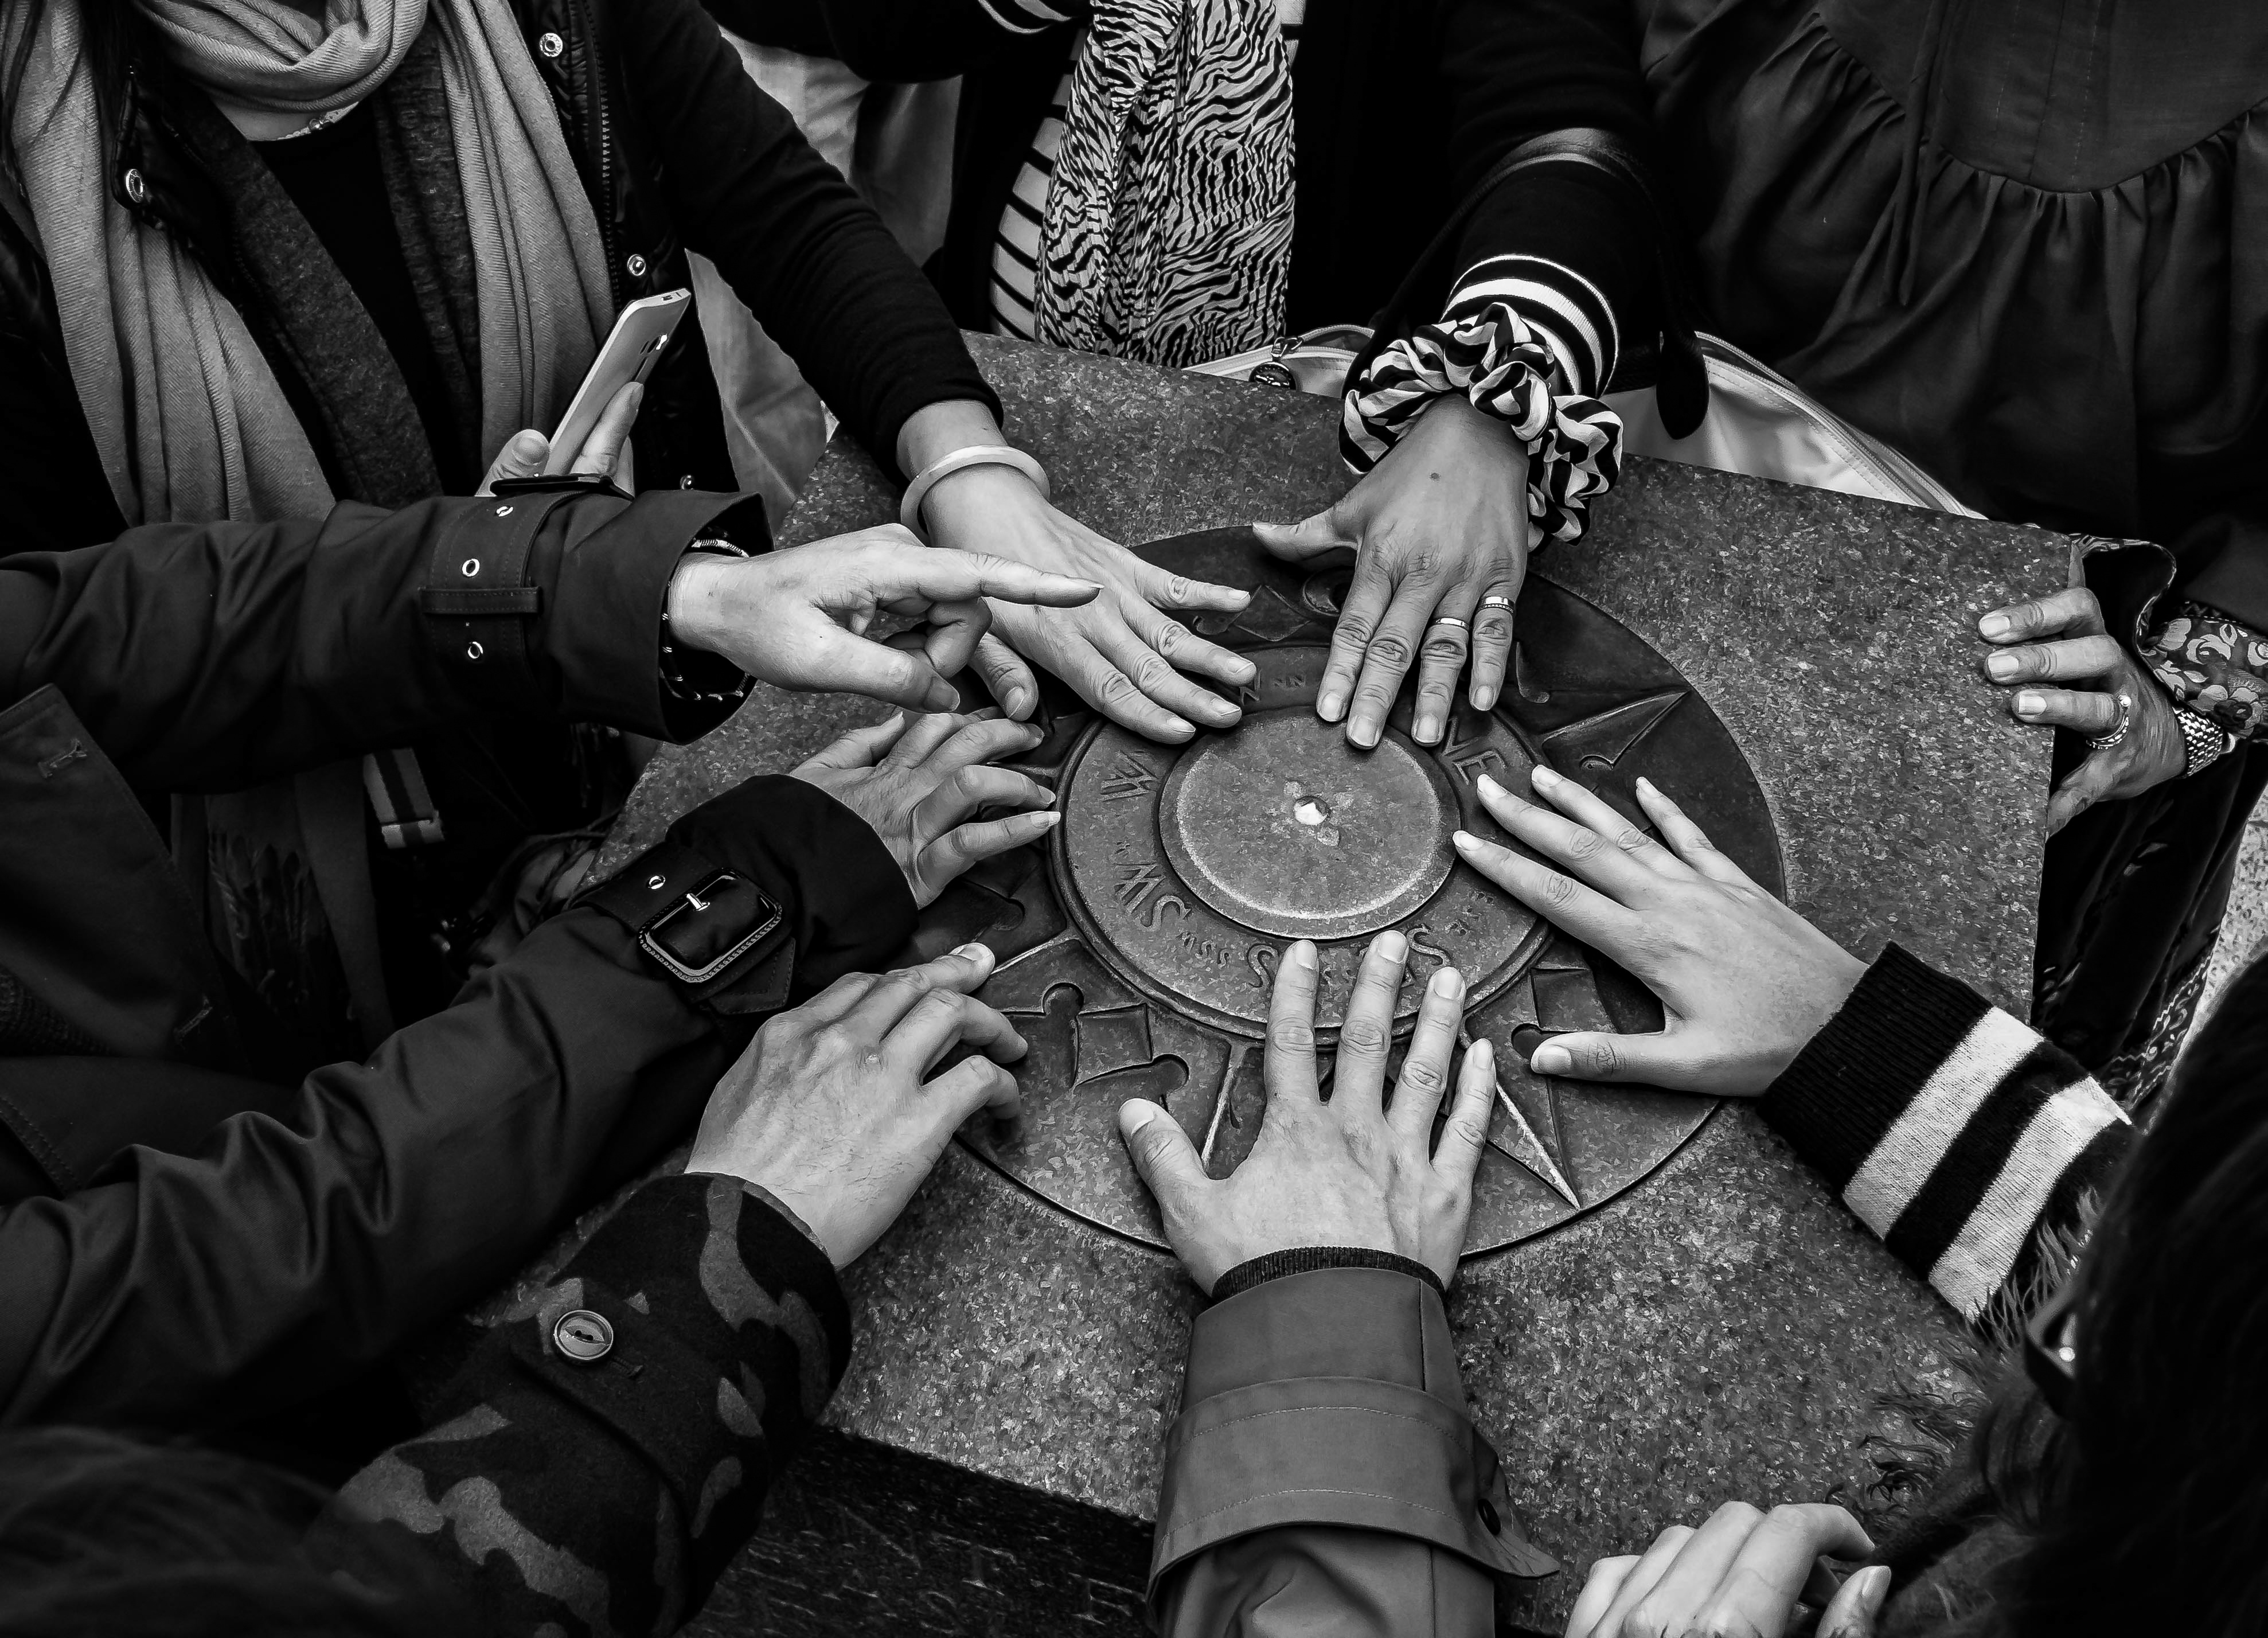
black and white, photography, fashion, black, monochrome, monochrome photography